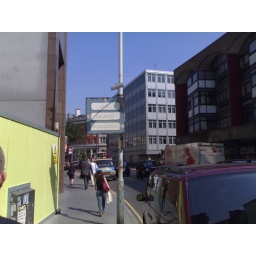
Pre-Worboys road sign in Goswell Road, London, c2008